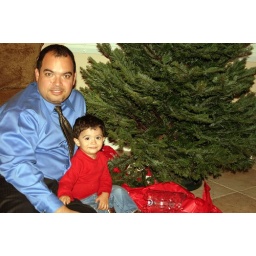
Dad and son by the Christmas tree